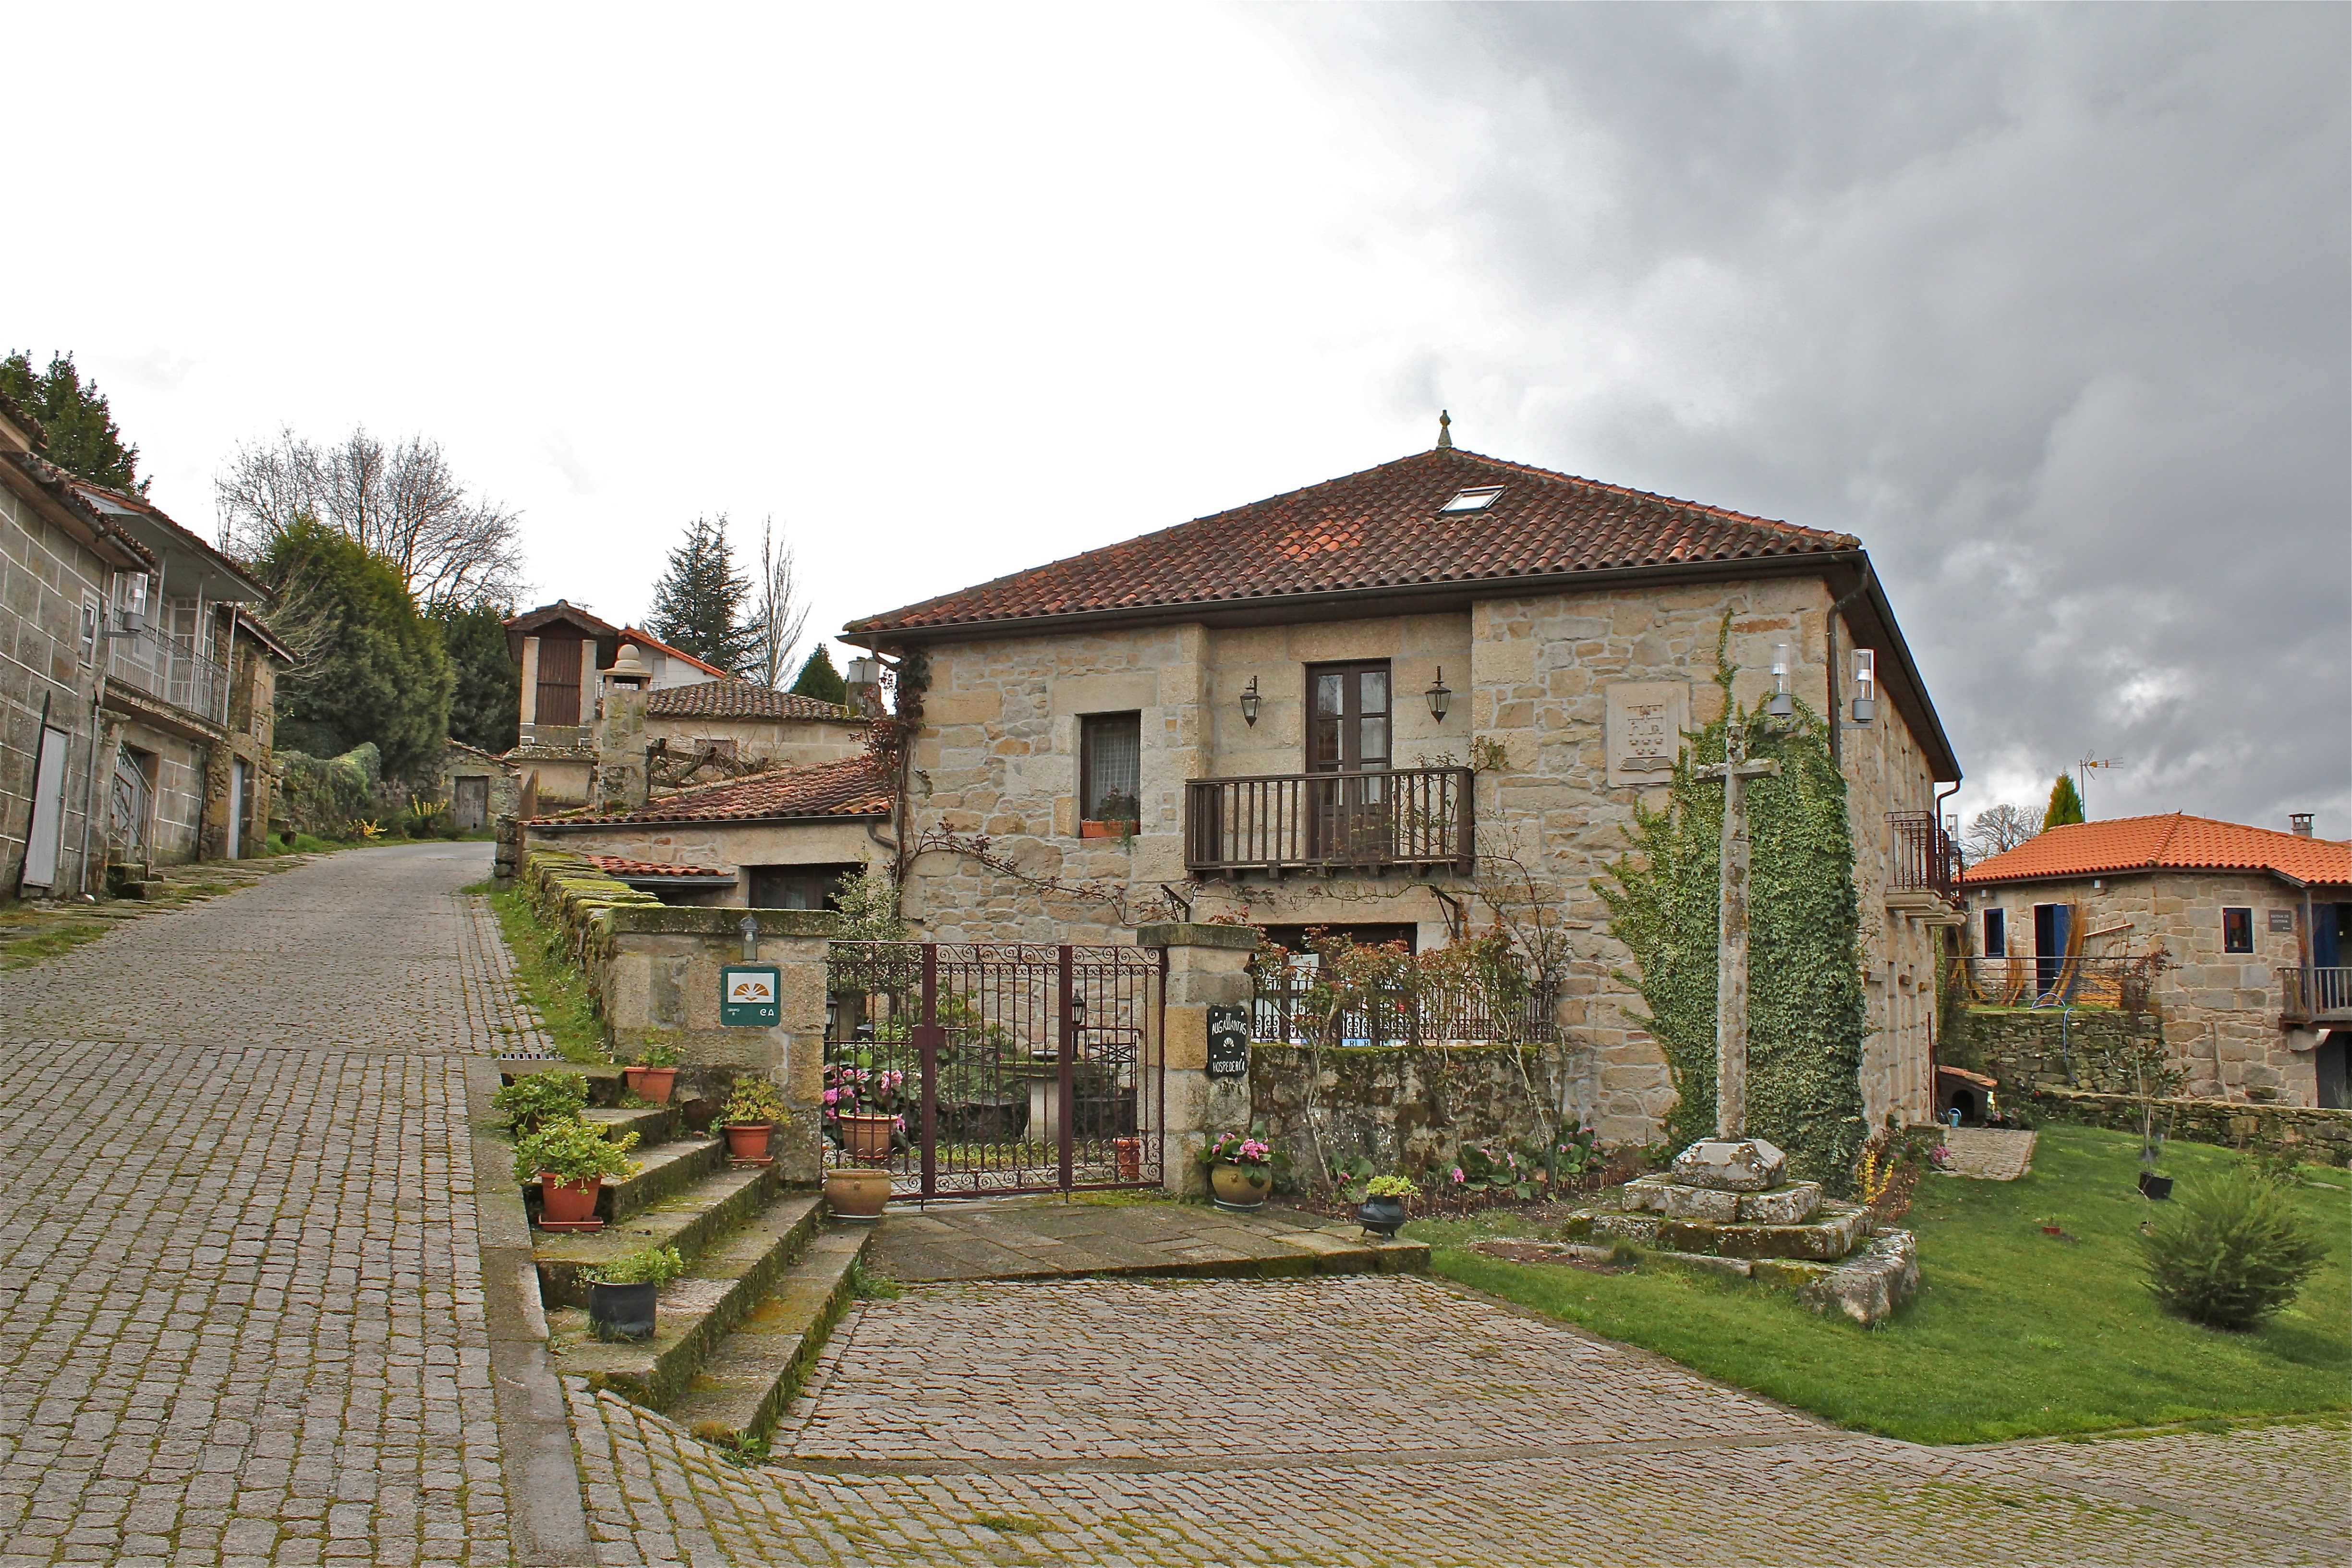
mansion, house, town, building, chateau, home, village, suburb, cottage, property, waterway, farmhouse, galicia, estate, espana, ourense, neighbourhood, manor house, rural area, residential area, santa mari a de augas santas